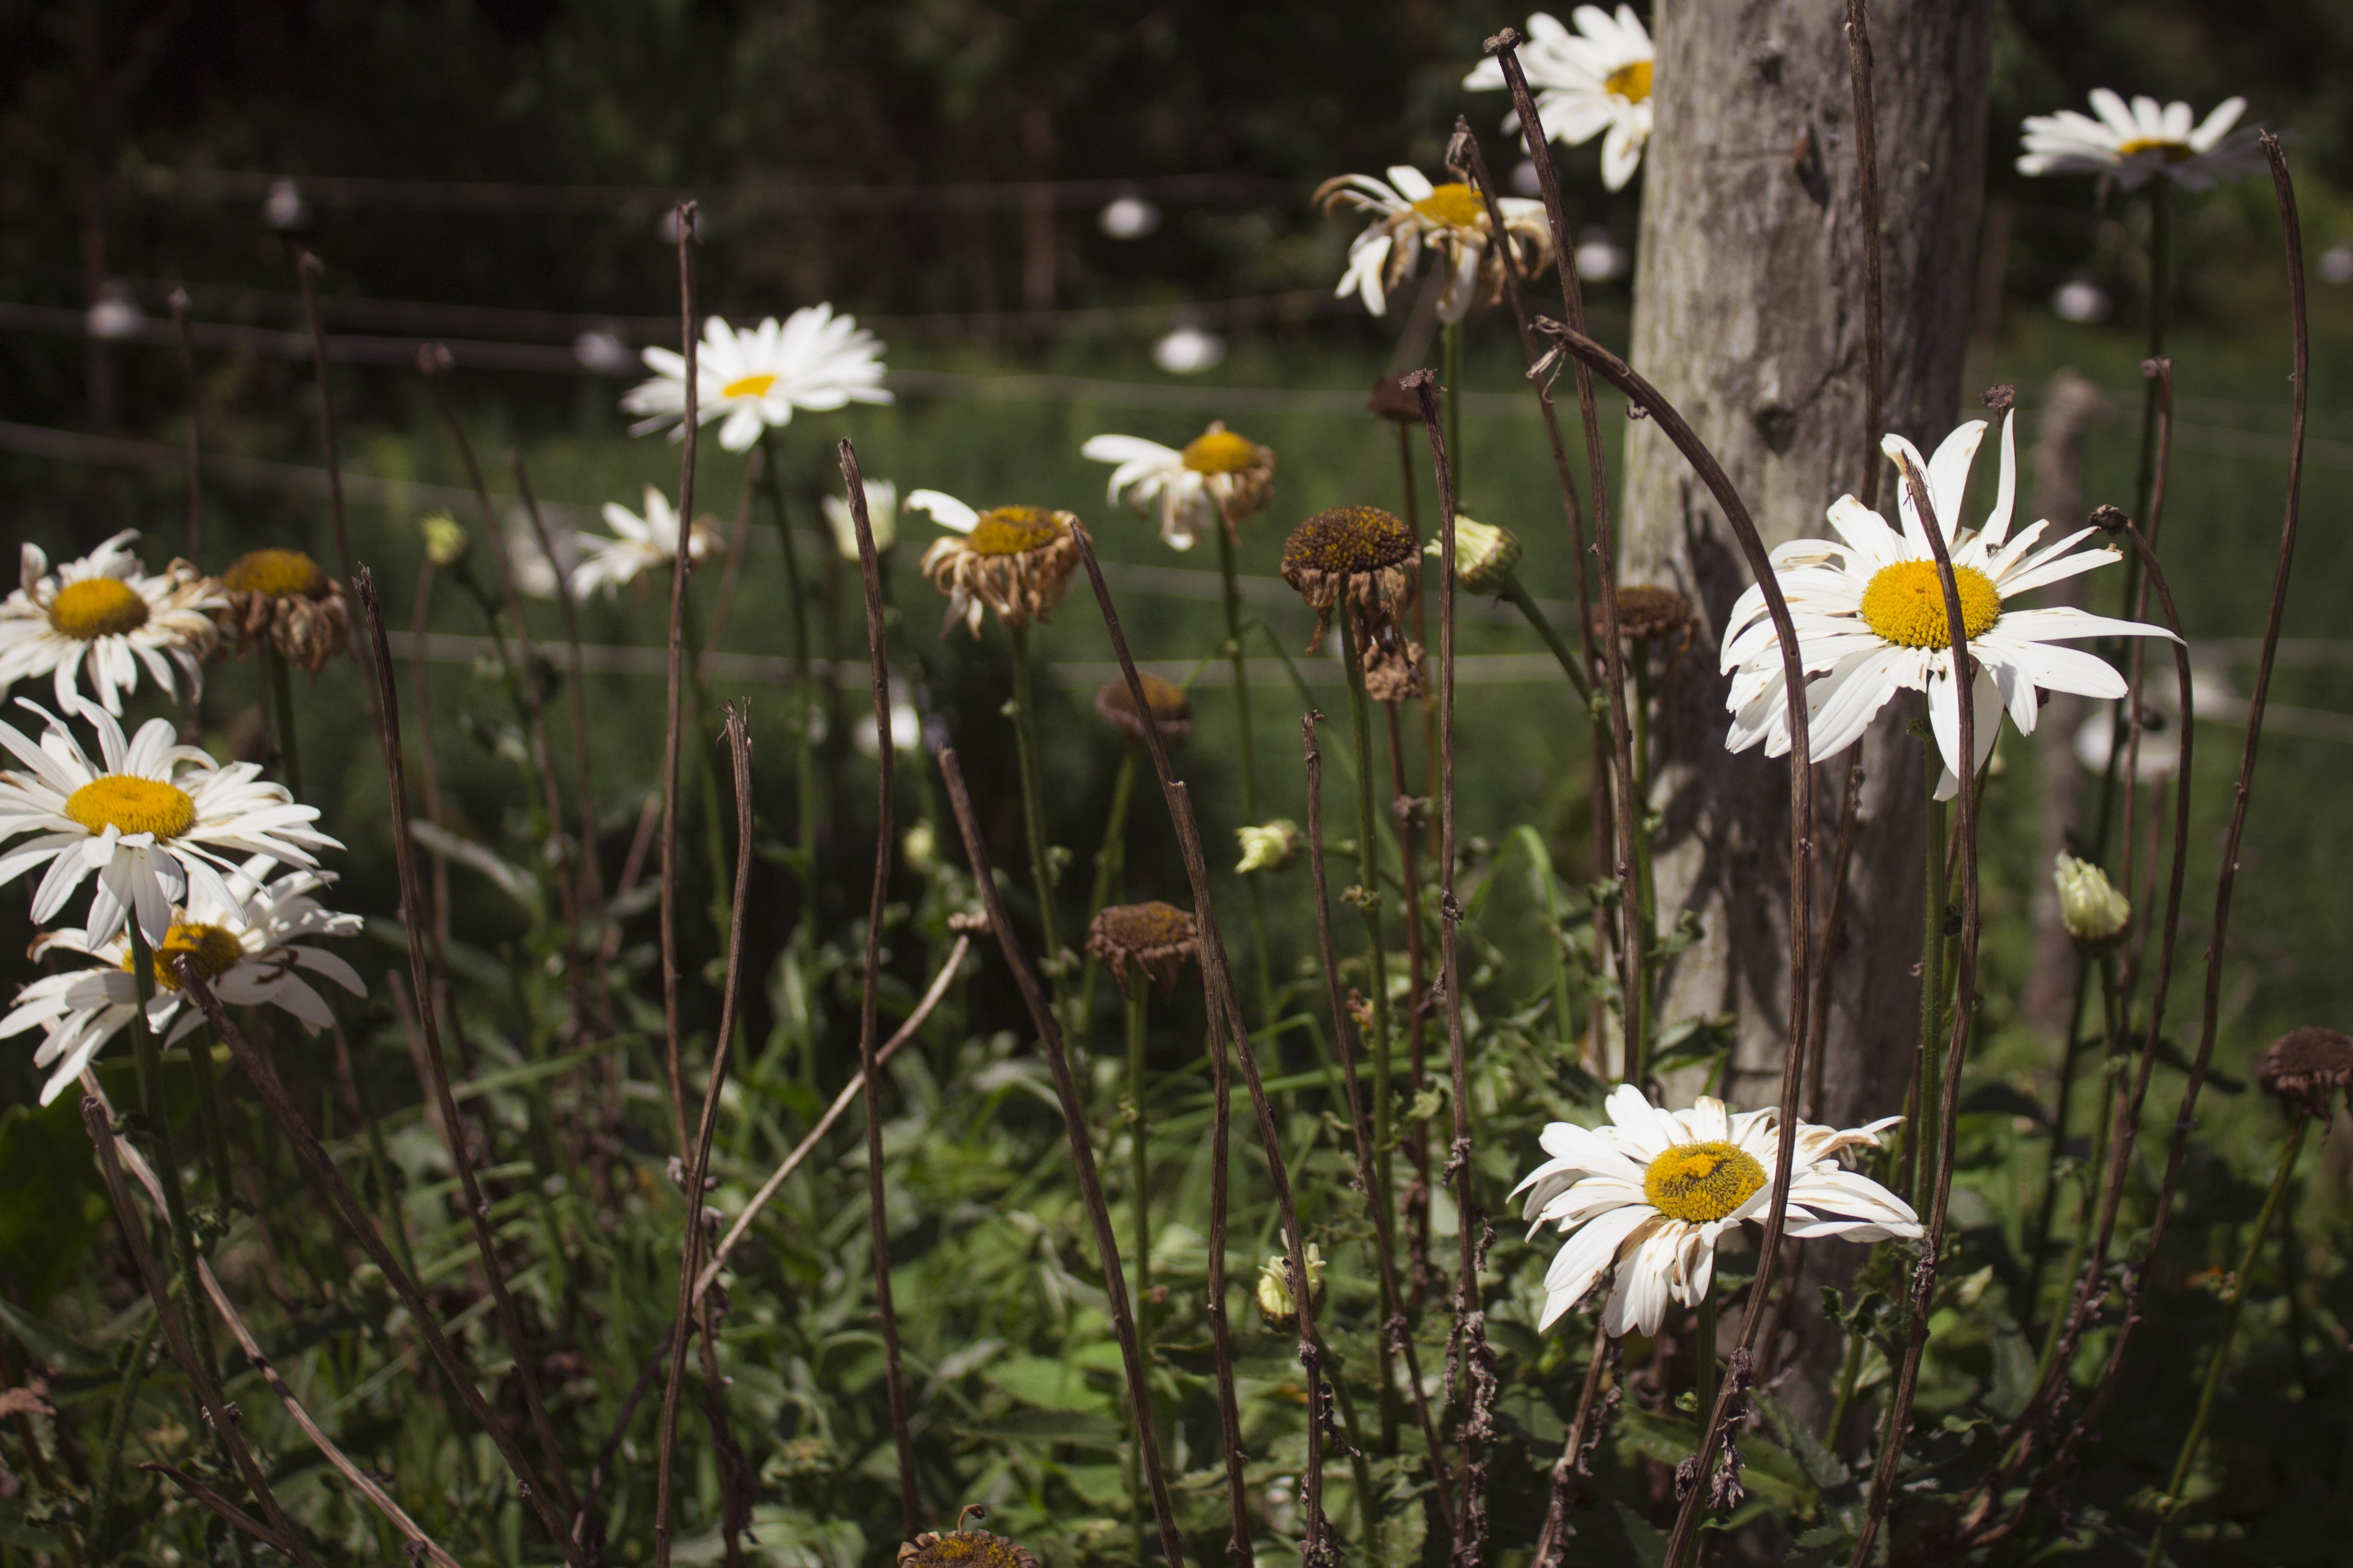
landscape, nature, outdoor, blossom, plant, meadow, sunlight, flower, floral, daisy, spring, pasture, natural, botany, garden, flora, wildflower, paisaje, naturaleza, nubes, flores, campo, day, colombia, margaritas, flowering plant, daisy family, oxeye daisy, land plant, chamaemelum nobile